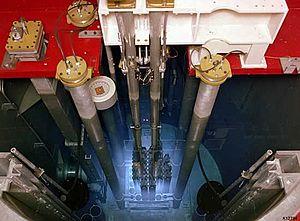
La fusion du cœur d'un réacteur nucléaire survient lorsque les crayons de combustible nucléaire, qui contiennent l'uranium ou le plutonium ainsi que des produits de fission hautement radioactifs, commencent à surchauffer puis à fondre à l'intérieur du réacteur. Elle se produit en particulier lorsqu'un réacteur nucléaire cesse d'être correctement refroidi. Elle est considérée comme un accident nucléaire grave en raison de la probabilité que des matières fissiles puissent polluer l'environnement avec une émission de nombreux radioisotopes hautement radioactifs, après avoir franchi l'enceinte de confinement, quand cette dernière existe.
Un réacteur nucléaire de recherche sert principalement de source de neutrons pour la recherche et développement de la filière électronucléaire par l'étude du comportement des matériaux et des combustibles nucléaires face à des sollicitations neutroniques, thermohydrauliques ou chimiques représentatives du fonctionnement en vraie grandeur d'un réacteur industriel.
General Atomics est une entreprise de défense et de physique nucléaire basée à San Diego, en Californie.
TRIGA est une catégorie de petit réacteur nucléaire de recherche, conçue et réalisée par la compagnie américaine General Atomics. TRIGA est l’acronyme anglais pour Training, Research, Isotopes, General Atomics, ce qui signifie « Formation, Recherche, Isotopes, General Atomics ».